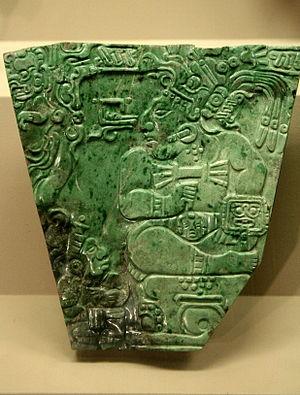
Teotihuacan est un important site archéologique de la vallée de Mexico, comprenant certaines des plus grandes pyramides méso-américaines jamais construites en Amérique précolombienne. Outre ses structures pyramidales, Teotihuacan est également connue pour ses grands complexes résidentiels, son avenue centrale appelée par les archéologues « chaussée des Morts » et ses nombreuses peintures murales aux couleurs bien conservées.